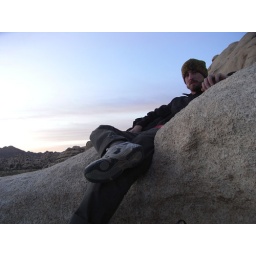
Chillin' in the rock chair